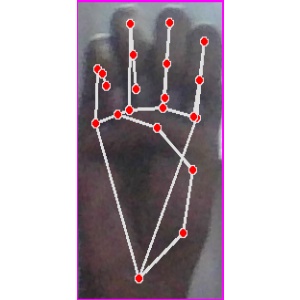
अक्षर: म